Battle of Meligalas

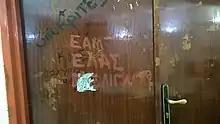
A 2011 graffiti of the "EAM-ELAS-Meligalas" slogan at the Aristotle University of Thessaloniki

During the last months of the German occupation, Walter Blume, the head of the German security police (SD) in Greece developed the so-called "chaos thesis", involving not only a thorough scorched earth policy, but also encouraging the slide of Greece into civil war and chaos. While Blume's more radical proposals concerning the elimination of the (mostly anti-communist and pro-British) pre-war political leadership were halted by more moderate elements in the German leadership, as they withdrew from the Peloponnese in early September, the Germans destroyed bridges and railway lines and left weapons and ammunition to the Security Battalions, laying the groundwork for a civil war with ELAS.